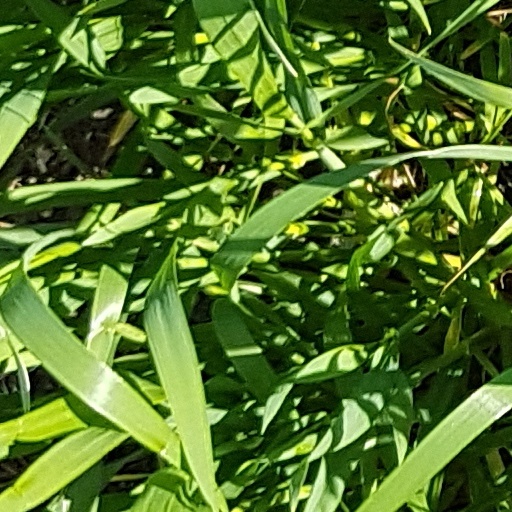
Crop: wheat